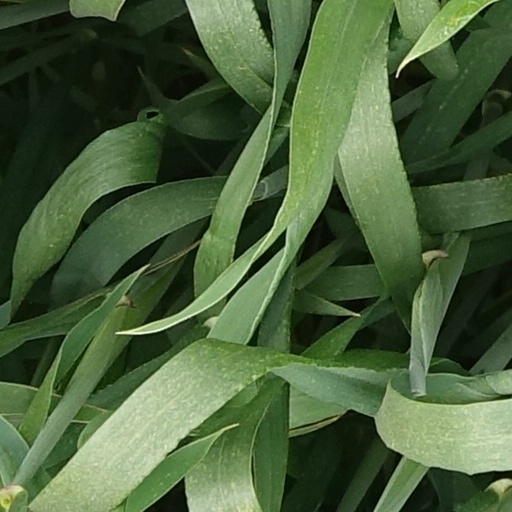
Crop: wheat